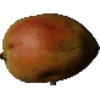
Label: Papaya 1